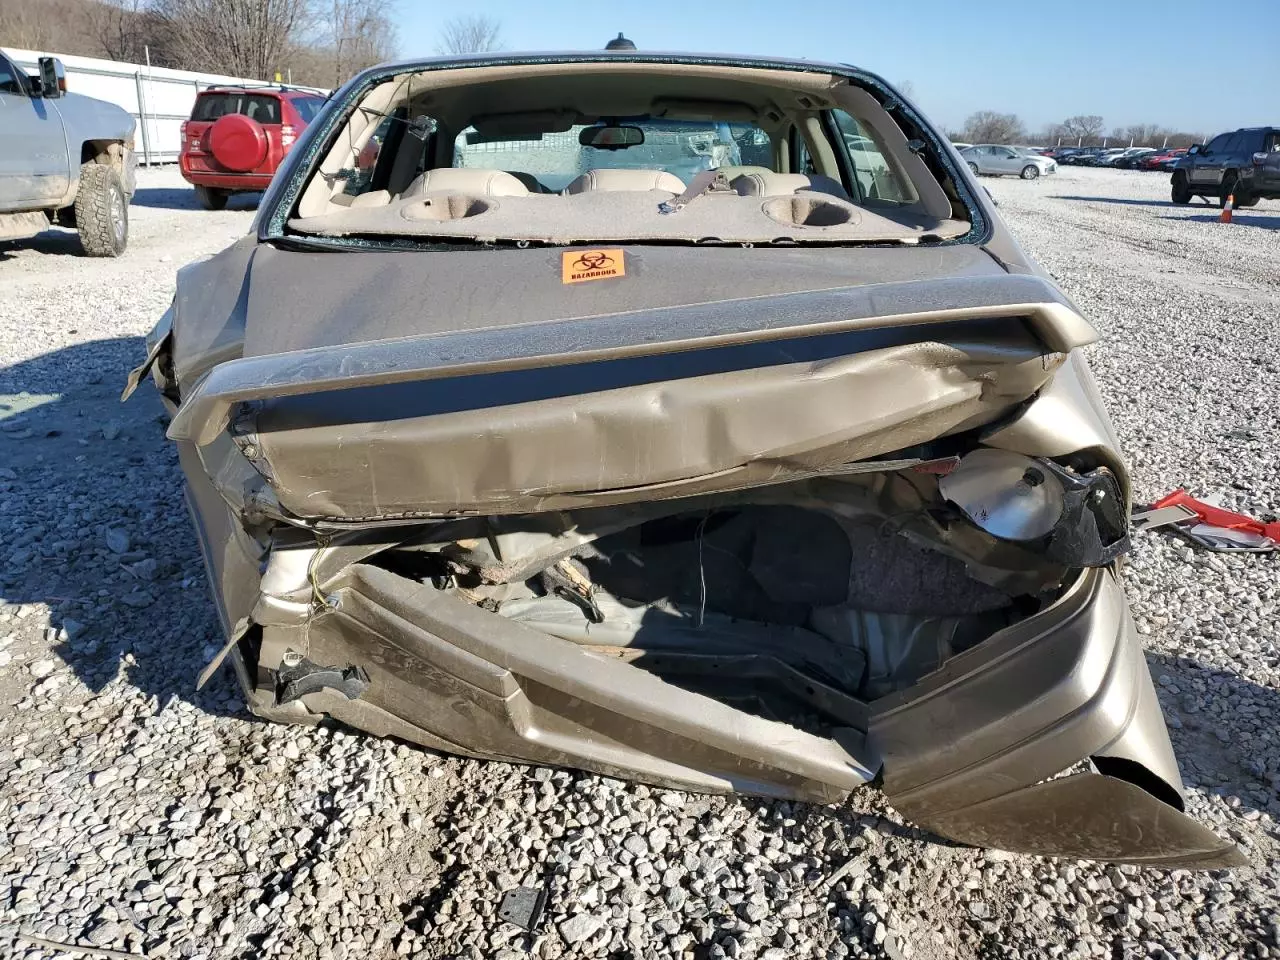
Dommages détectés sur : aile arrière droite, aile arrière gauche, pare-brise arrière, malle, feu arrière droit, feu arrière gauche, pare-choc arrière, plaque d'immatriculation arrière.
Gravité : majeur